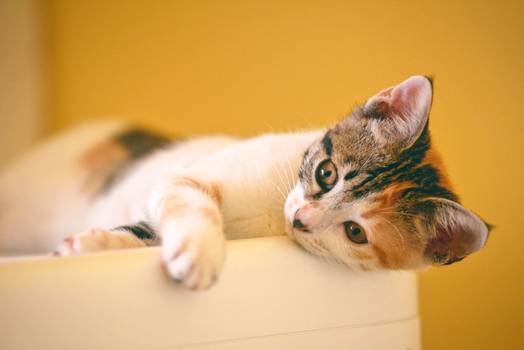
Label: No Watermark